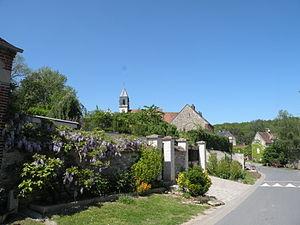
rue de Chavençon
Chavençon est une commune française située dans le département de l'Oise, en région Hauts-de-France.